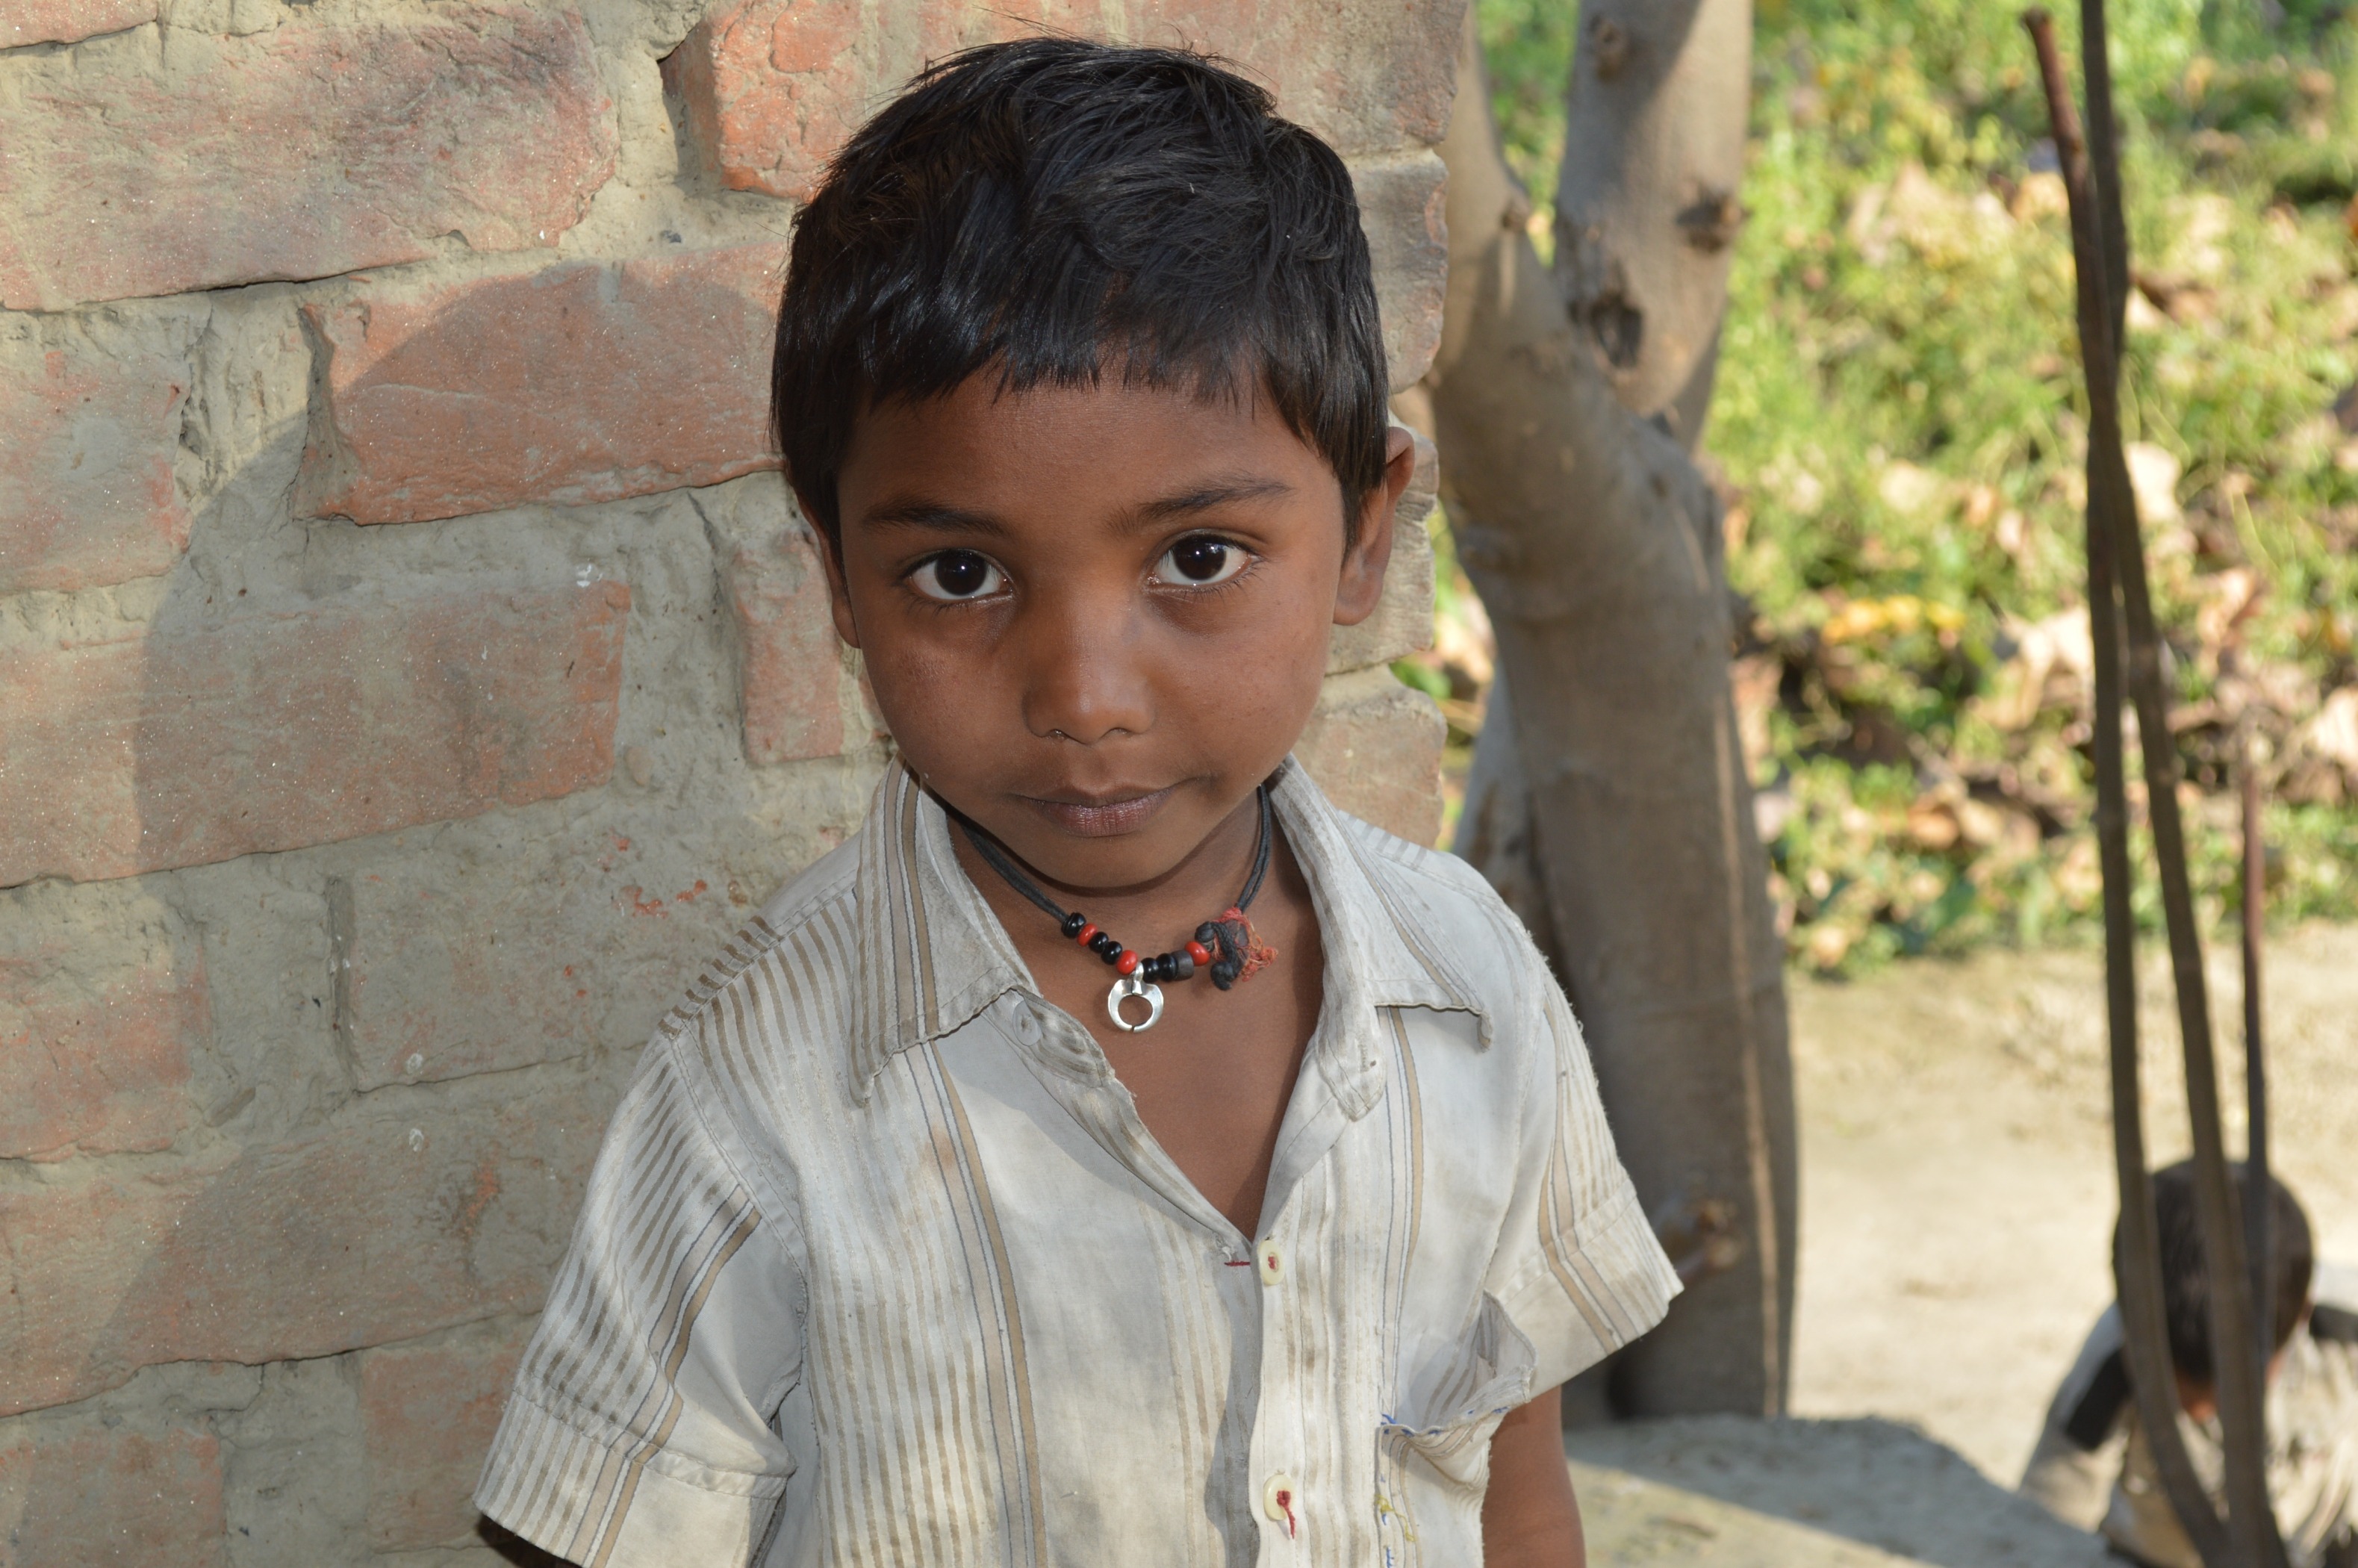
man, person, people, boy, male, village, portrait, child, smile, happy, temple, indian, photo shoot, human positions